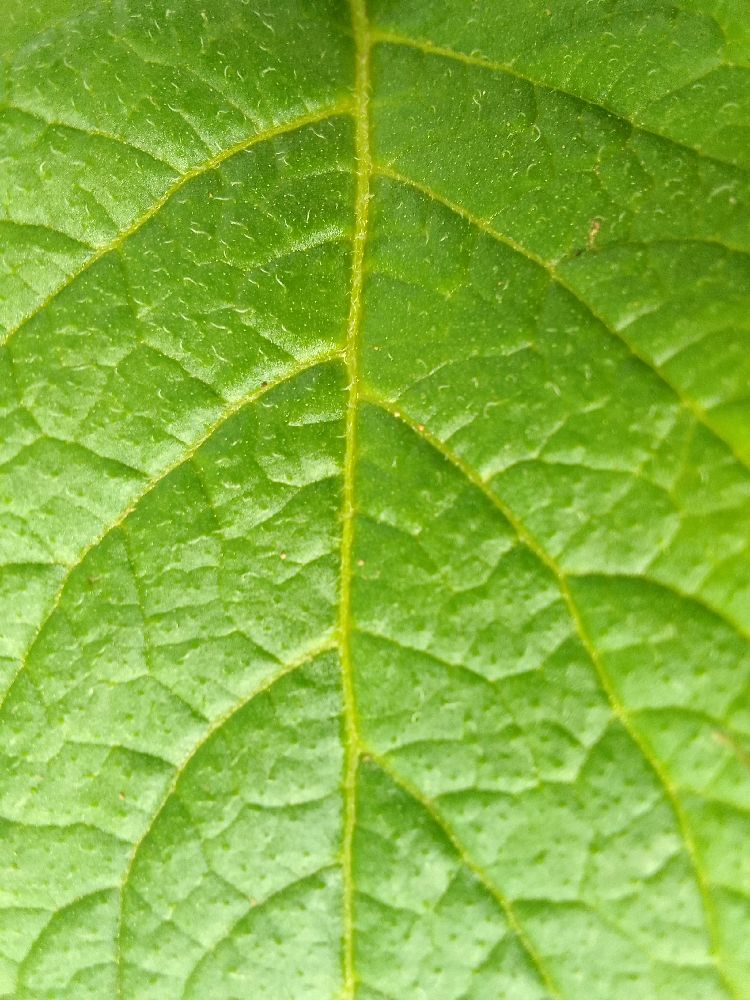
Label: Healthy